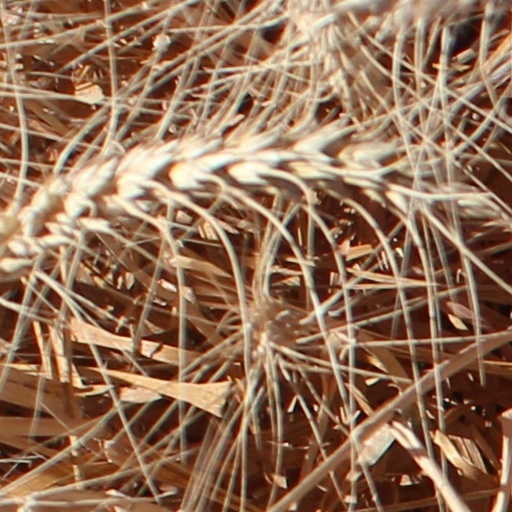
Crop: wheat